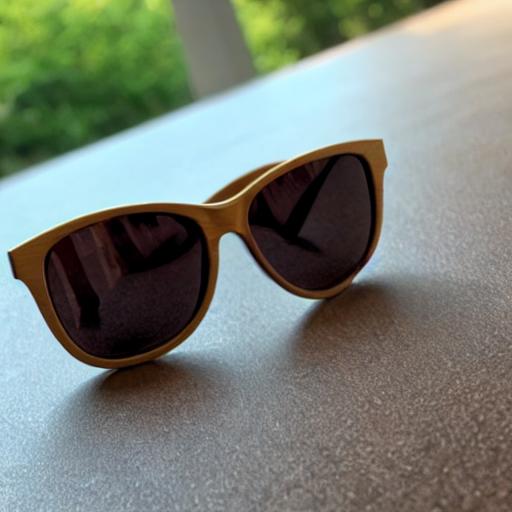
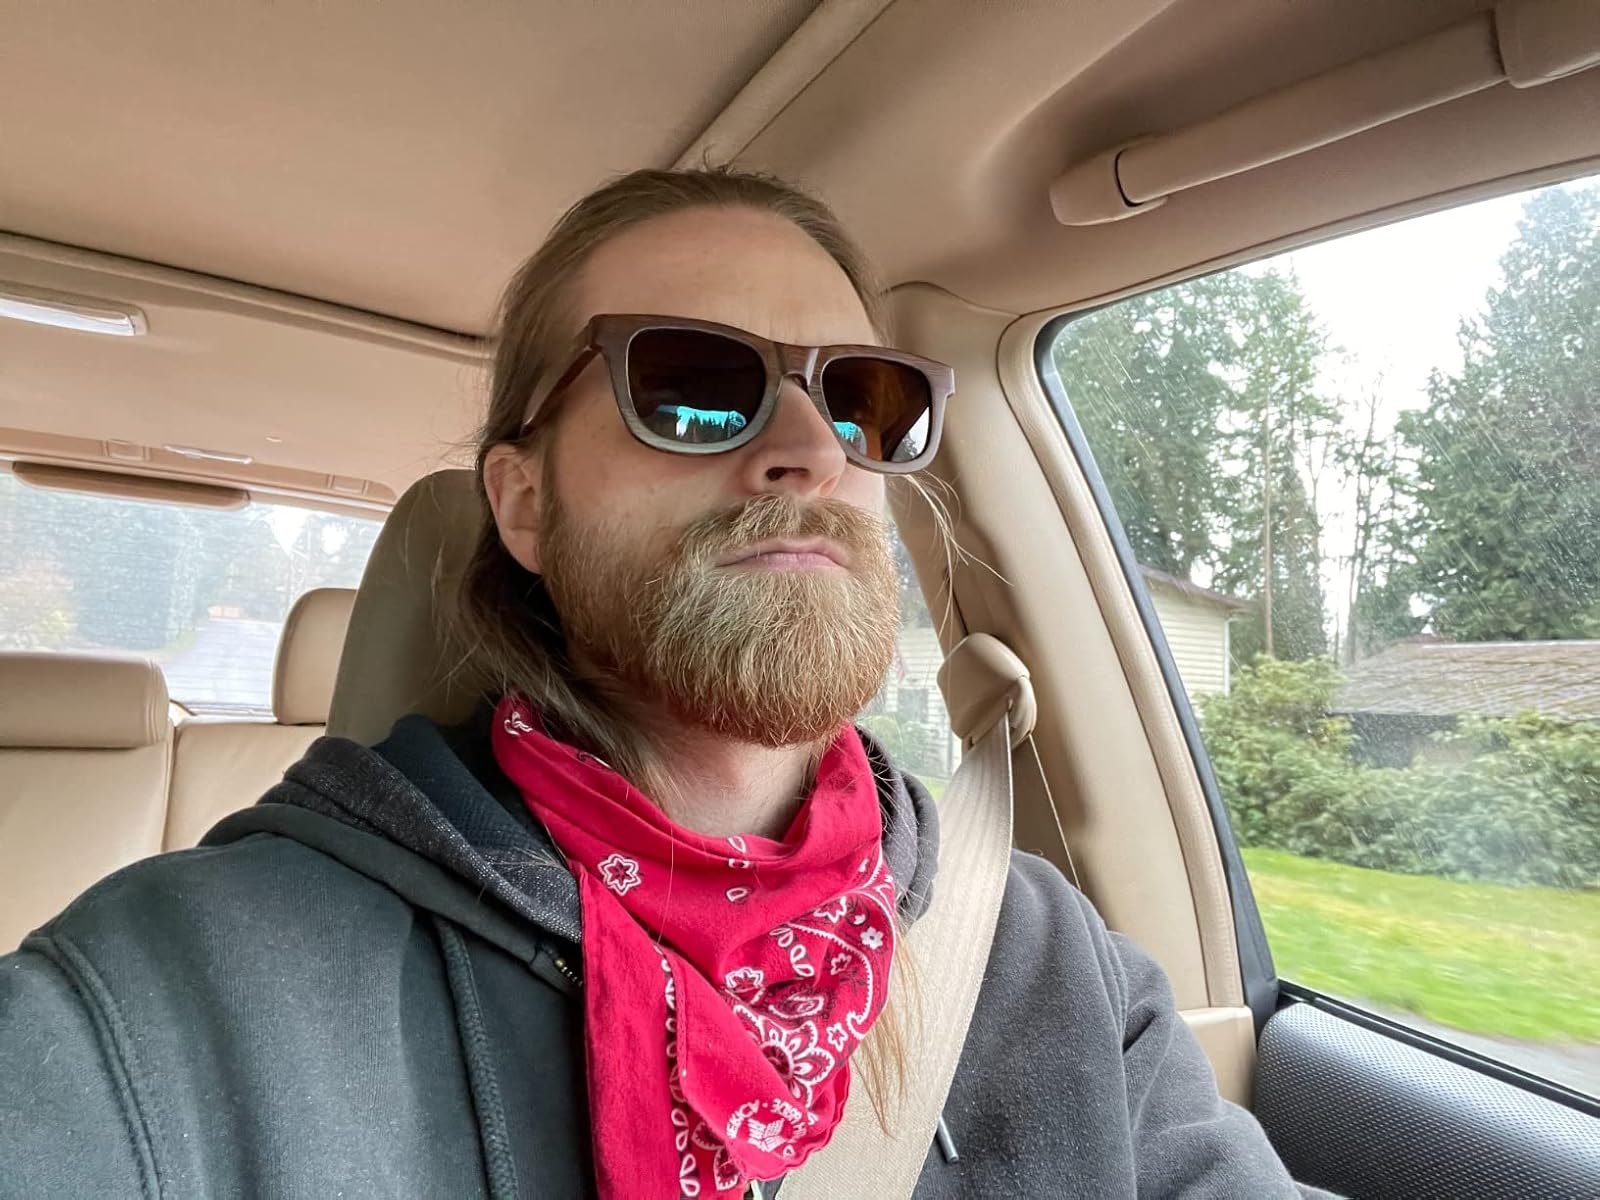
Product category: accessories_sunglasses
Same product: no